Potato chips

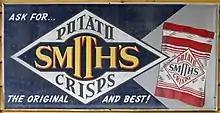
An advertisement for Smith's Potato Crisps

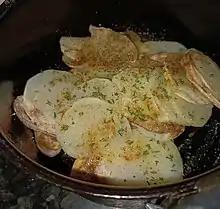
Since 2010, air frying has become a popular alternative to deep frying, including the preparations of homemade potato chips.

In an idea originated by the Smiths Potato Crisps Company Ltd, formed in 1920, Frank Smith packaged his chips in greaseproof paper bags and attached a twist of salt, and sold them around London. The potato chip remained otherwise unseasoned until the 1950s. After some trial and error, in 1954, Joe "Spud" Murphy, the owner of the Irish crisps company Tayto, and his employee Seamus Burke, produced the world's first seasoned chips: cheese & onion. Companies worldwide sought to buy the rights to Tayto's technique. Walkers of Leicester, England produced cheese & onion the same year. Golden Wonder (Smith's main competitor at the time) also started to produce cheese & onion, and Smith's countered with salt & vinegar (tested first by their north-east England subsidiary Tudor and then launched nationally in 1967), starting a two-decade-long flavor war.